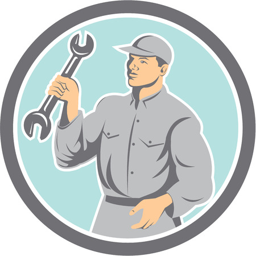
illustration of a mechanic holding spanner wrench looking to the side set inside circle on isolated background done in retro style .